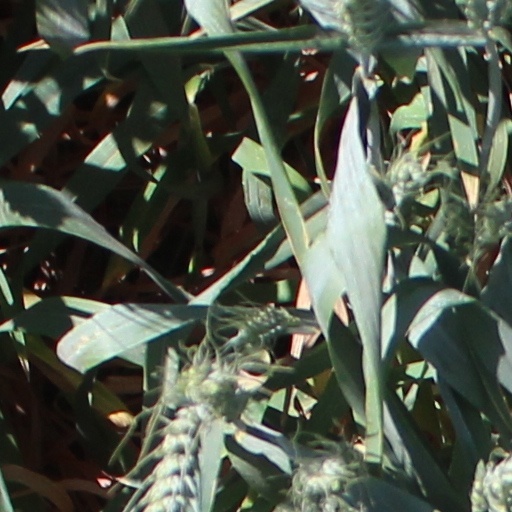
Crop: wheat